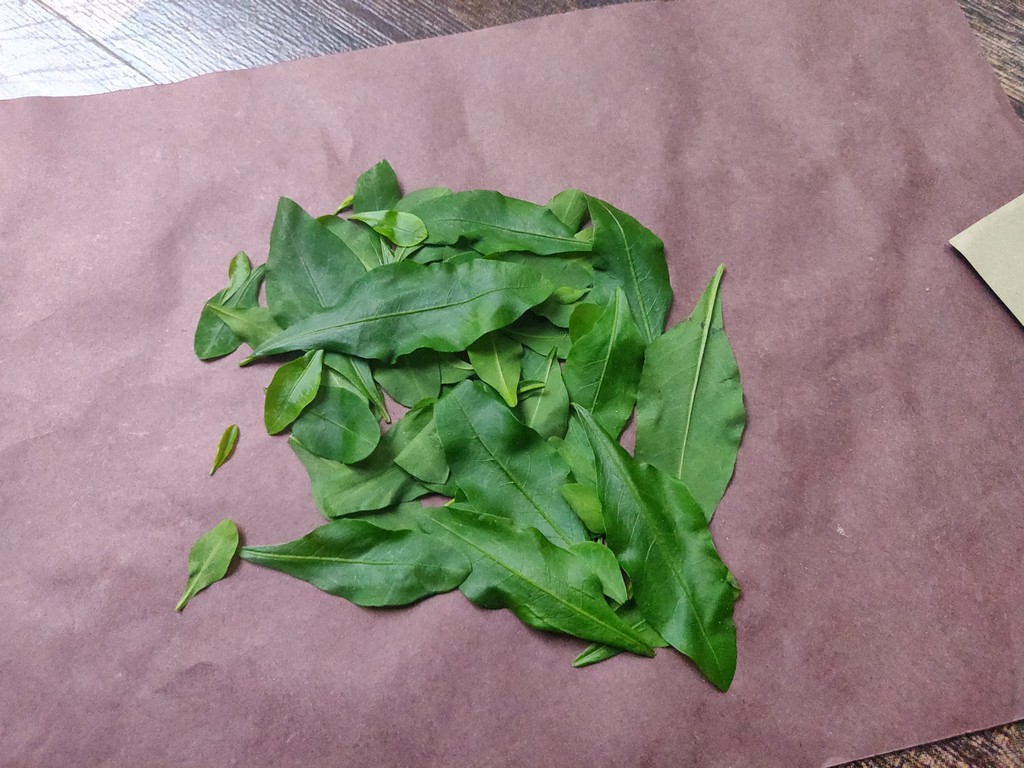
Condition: Healthy
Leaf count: multiple
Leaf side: unknown